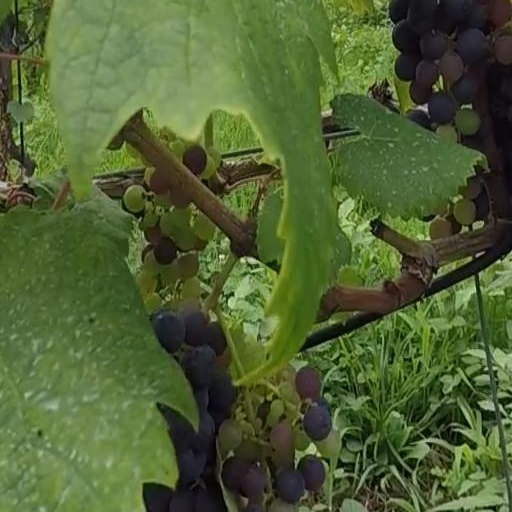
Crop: grape